Graeme Stephens

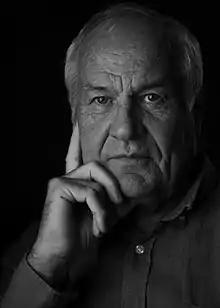
Graeme Stephens in 2021

Graeme Leslie Stephens is director of the center for climate sciences at the NASA Jet Propulsion Laboratory at the California Institute of Technology and professor of earth observation the University of Reading.